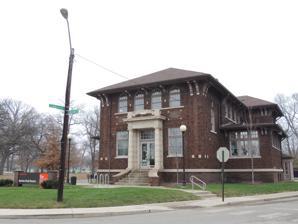
Building: Indianapolis Public Library Branch No. 6
Country: United States of America
Year built: 1912
United States historic place Indianapolis Public Library Branch No. 6 U.S. National Register of Historic Places Spades Park Branch, December 2015 Show map of Indianapolis Show map of Indiana Show map of the United States Location 1801 Nowland Ave., Indianapolis, Indiana Coordinates 39°47′06″N 86°07′45″W / 39.78500°N 86.12917°W / 39.78500; -86.12917 Area Less than 1 acre (0.40 ha) Built 1911 ( 1911 ) -1912 Architect Parker, Wilson B. Architectural style Renaissance Revival, Craftsman, Arts and Crafts NRHP reference No. 16000078 Added to NRHP March 15, 2016 Indianapolis Public Library Branch No. 6 , also known as Spades Park Library (Carnegie) , is a historic Carnegie library located in Indianapolis, Indiana .  It was built in 1911–1912, and is a two-story, L-shaped, Italian Renaissance style masonry building on a raised basement.  It has a terra cotta tile hipped roof, decorative brickwork, limestone accents, and elements of American Craftsman and Arts and Crafts style decorative elements. It was one of five libraries constructed from the $120,000 the Carnegie Foundation gave the City of Indianapolis in 1909 to be used towards the construction of six branch libraries. The library remains in operation as the Spades Park Branch of the Indianapolis Public Library . The Spades Library underwent an extensive restoration  in 1987. It was listed on the National Register of Historic Places in 2016. See also List of Carnegie libraries in Indiana References